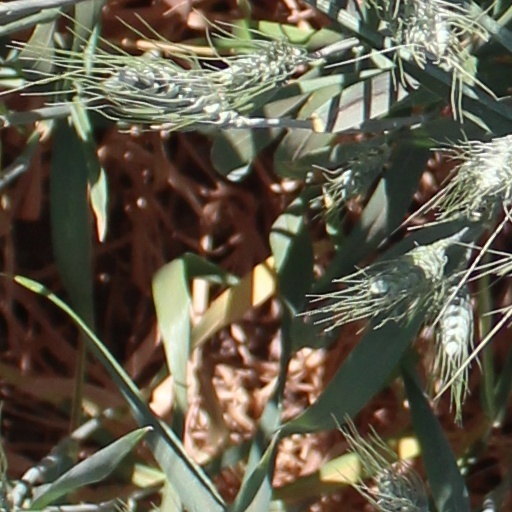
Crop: wheat